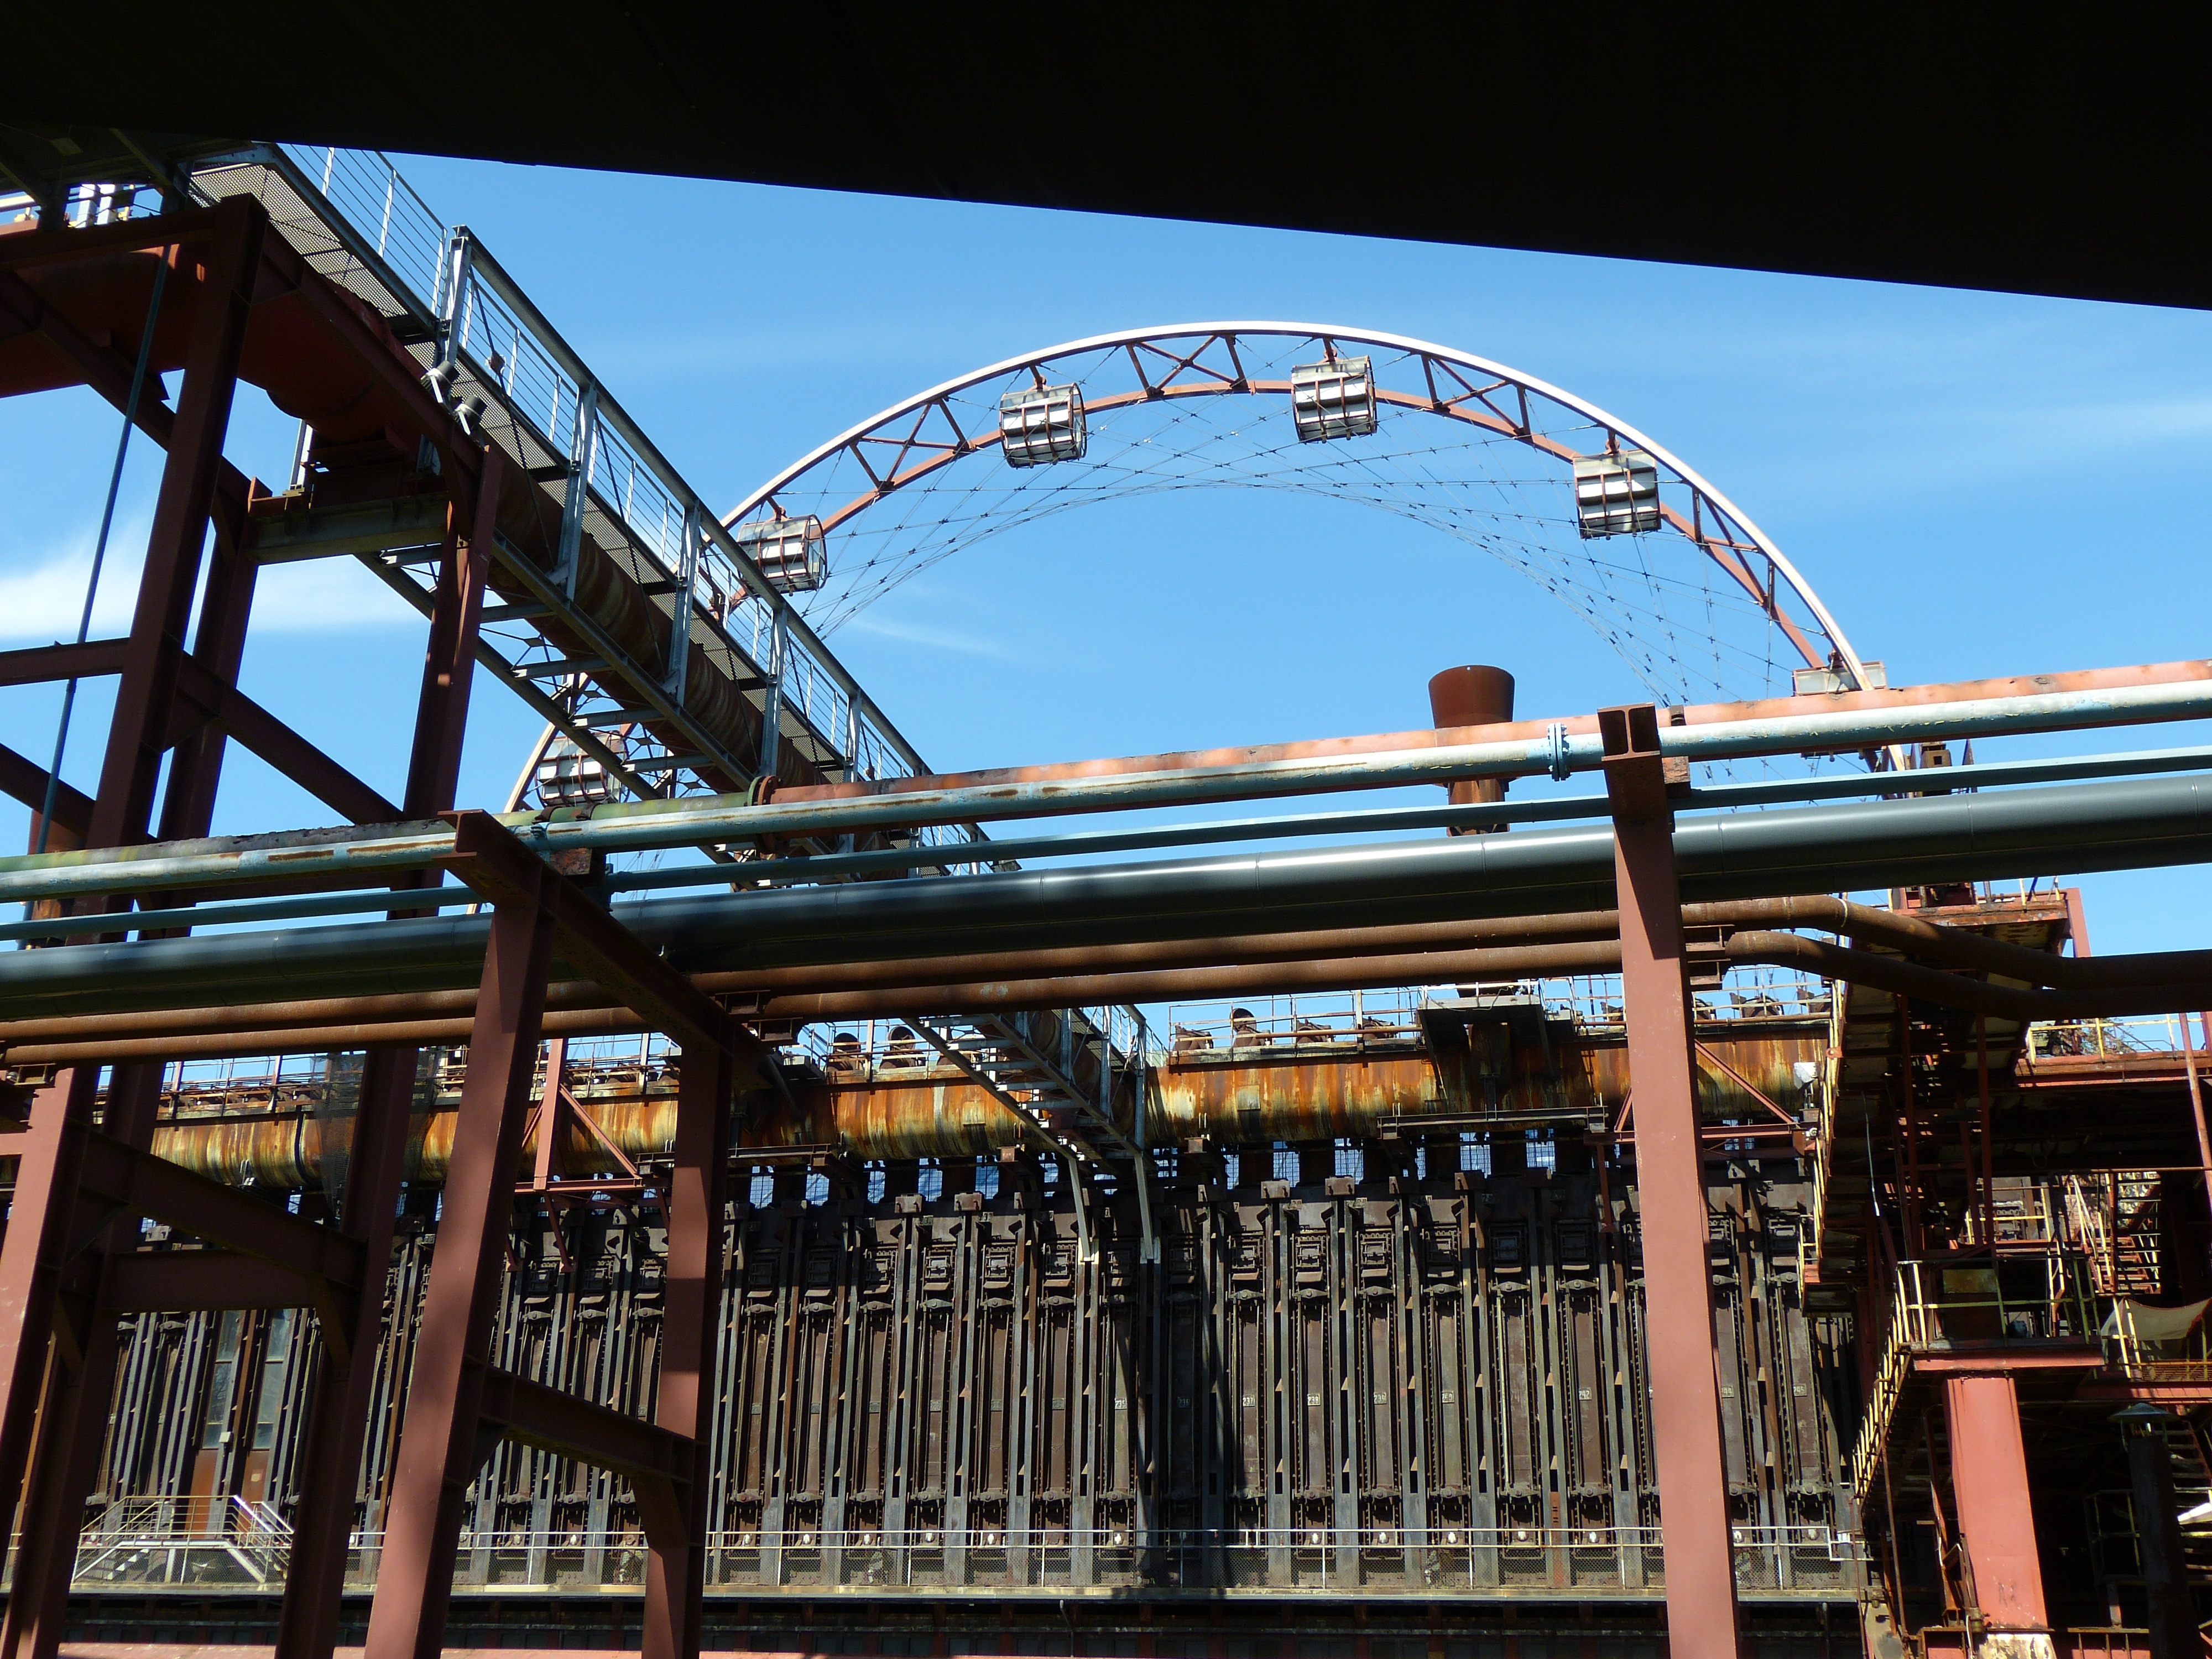
structure, building, transport, amusement park, park, attraction, eat, public transport, places of interest, bill, tourist attraction, industrial heritage, zollverein, amusement ride, sport venue